UCF Knights women's basketball

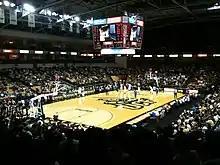
The interior of the CFE Arena

When the basketball program moved into the New UCF Arena in the fall of 2007, the facility could hold more students than ever before. To go along with its new facility and its new commitment to basketball, a new student section known as the "Knightmare" was formed. The "Knightmare" debuted on January 11, 2008 during a men's basketball game. Adorned in their black Knightmare shirts, the students completely filled the bleachered section behind the basket and the overflow section in the upper deck.